SE Palmeiras

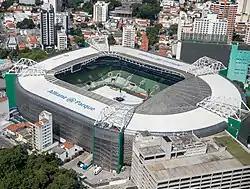
Allianz Parque

Parmalat's sponsorship ended in 2000, leaving Palmeiras in dire straits. After reaching the 2001 Copa Libertadores semi-finals (where they lost to the Boca Juniors), the club had a bad 2002 season that ended in relegation to the Série B, but immediately returned in 2004.